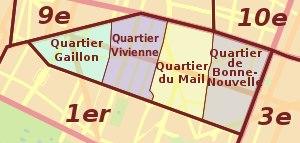
Le quartier Vivienne est le 6ᵉ quartier administratif de Paris, il est situé dans le 2ᵉ arrondissement.
Le quartier du Mail est le 7ᵉ quartier administratif de Paris, il est situé dans le 2ᵉ arrondissement. S'y trouve notamment la place des Victoires.
Le quartier Gaillon est le 5ᵉ quartier administratif de Paris, il est situé dans le 2ᵉ arrondissement.